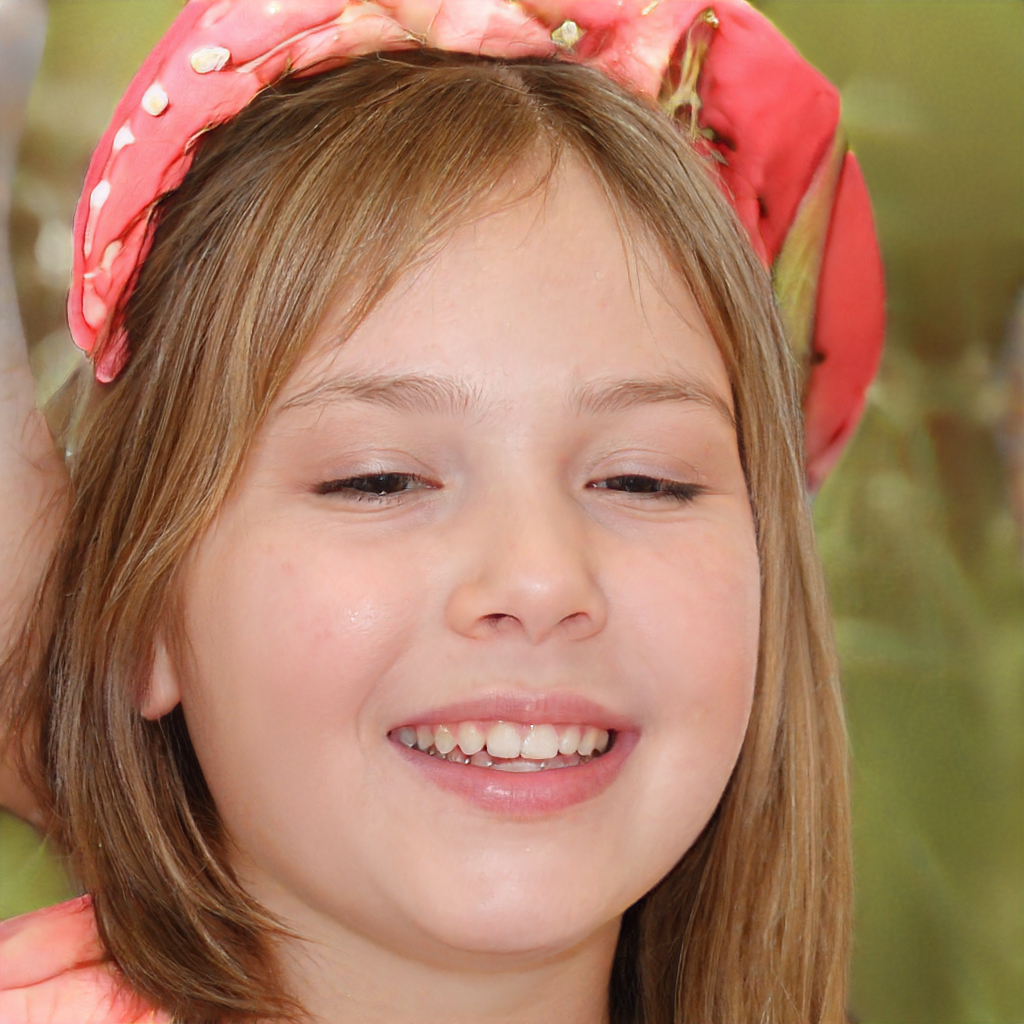
Gender: Female